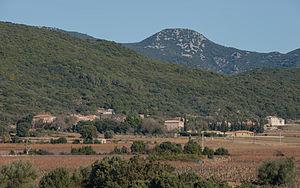
Vue générale du hameau de Lugné depuis le sud-ouest. Cessenon-sur-Orb, Hérault, France.